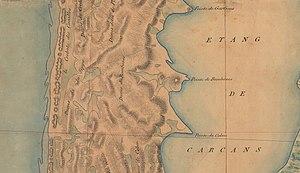
Extrait de la carte d'Etat-major de 1866, étang de Carcans
Sur le littoral sud-aquitain et notamment dans la pointe du Médoc un crohot désigne une dépression entre les dunes, ou au sommet d'une dune.